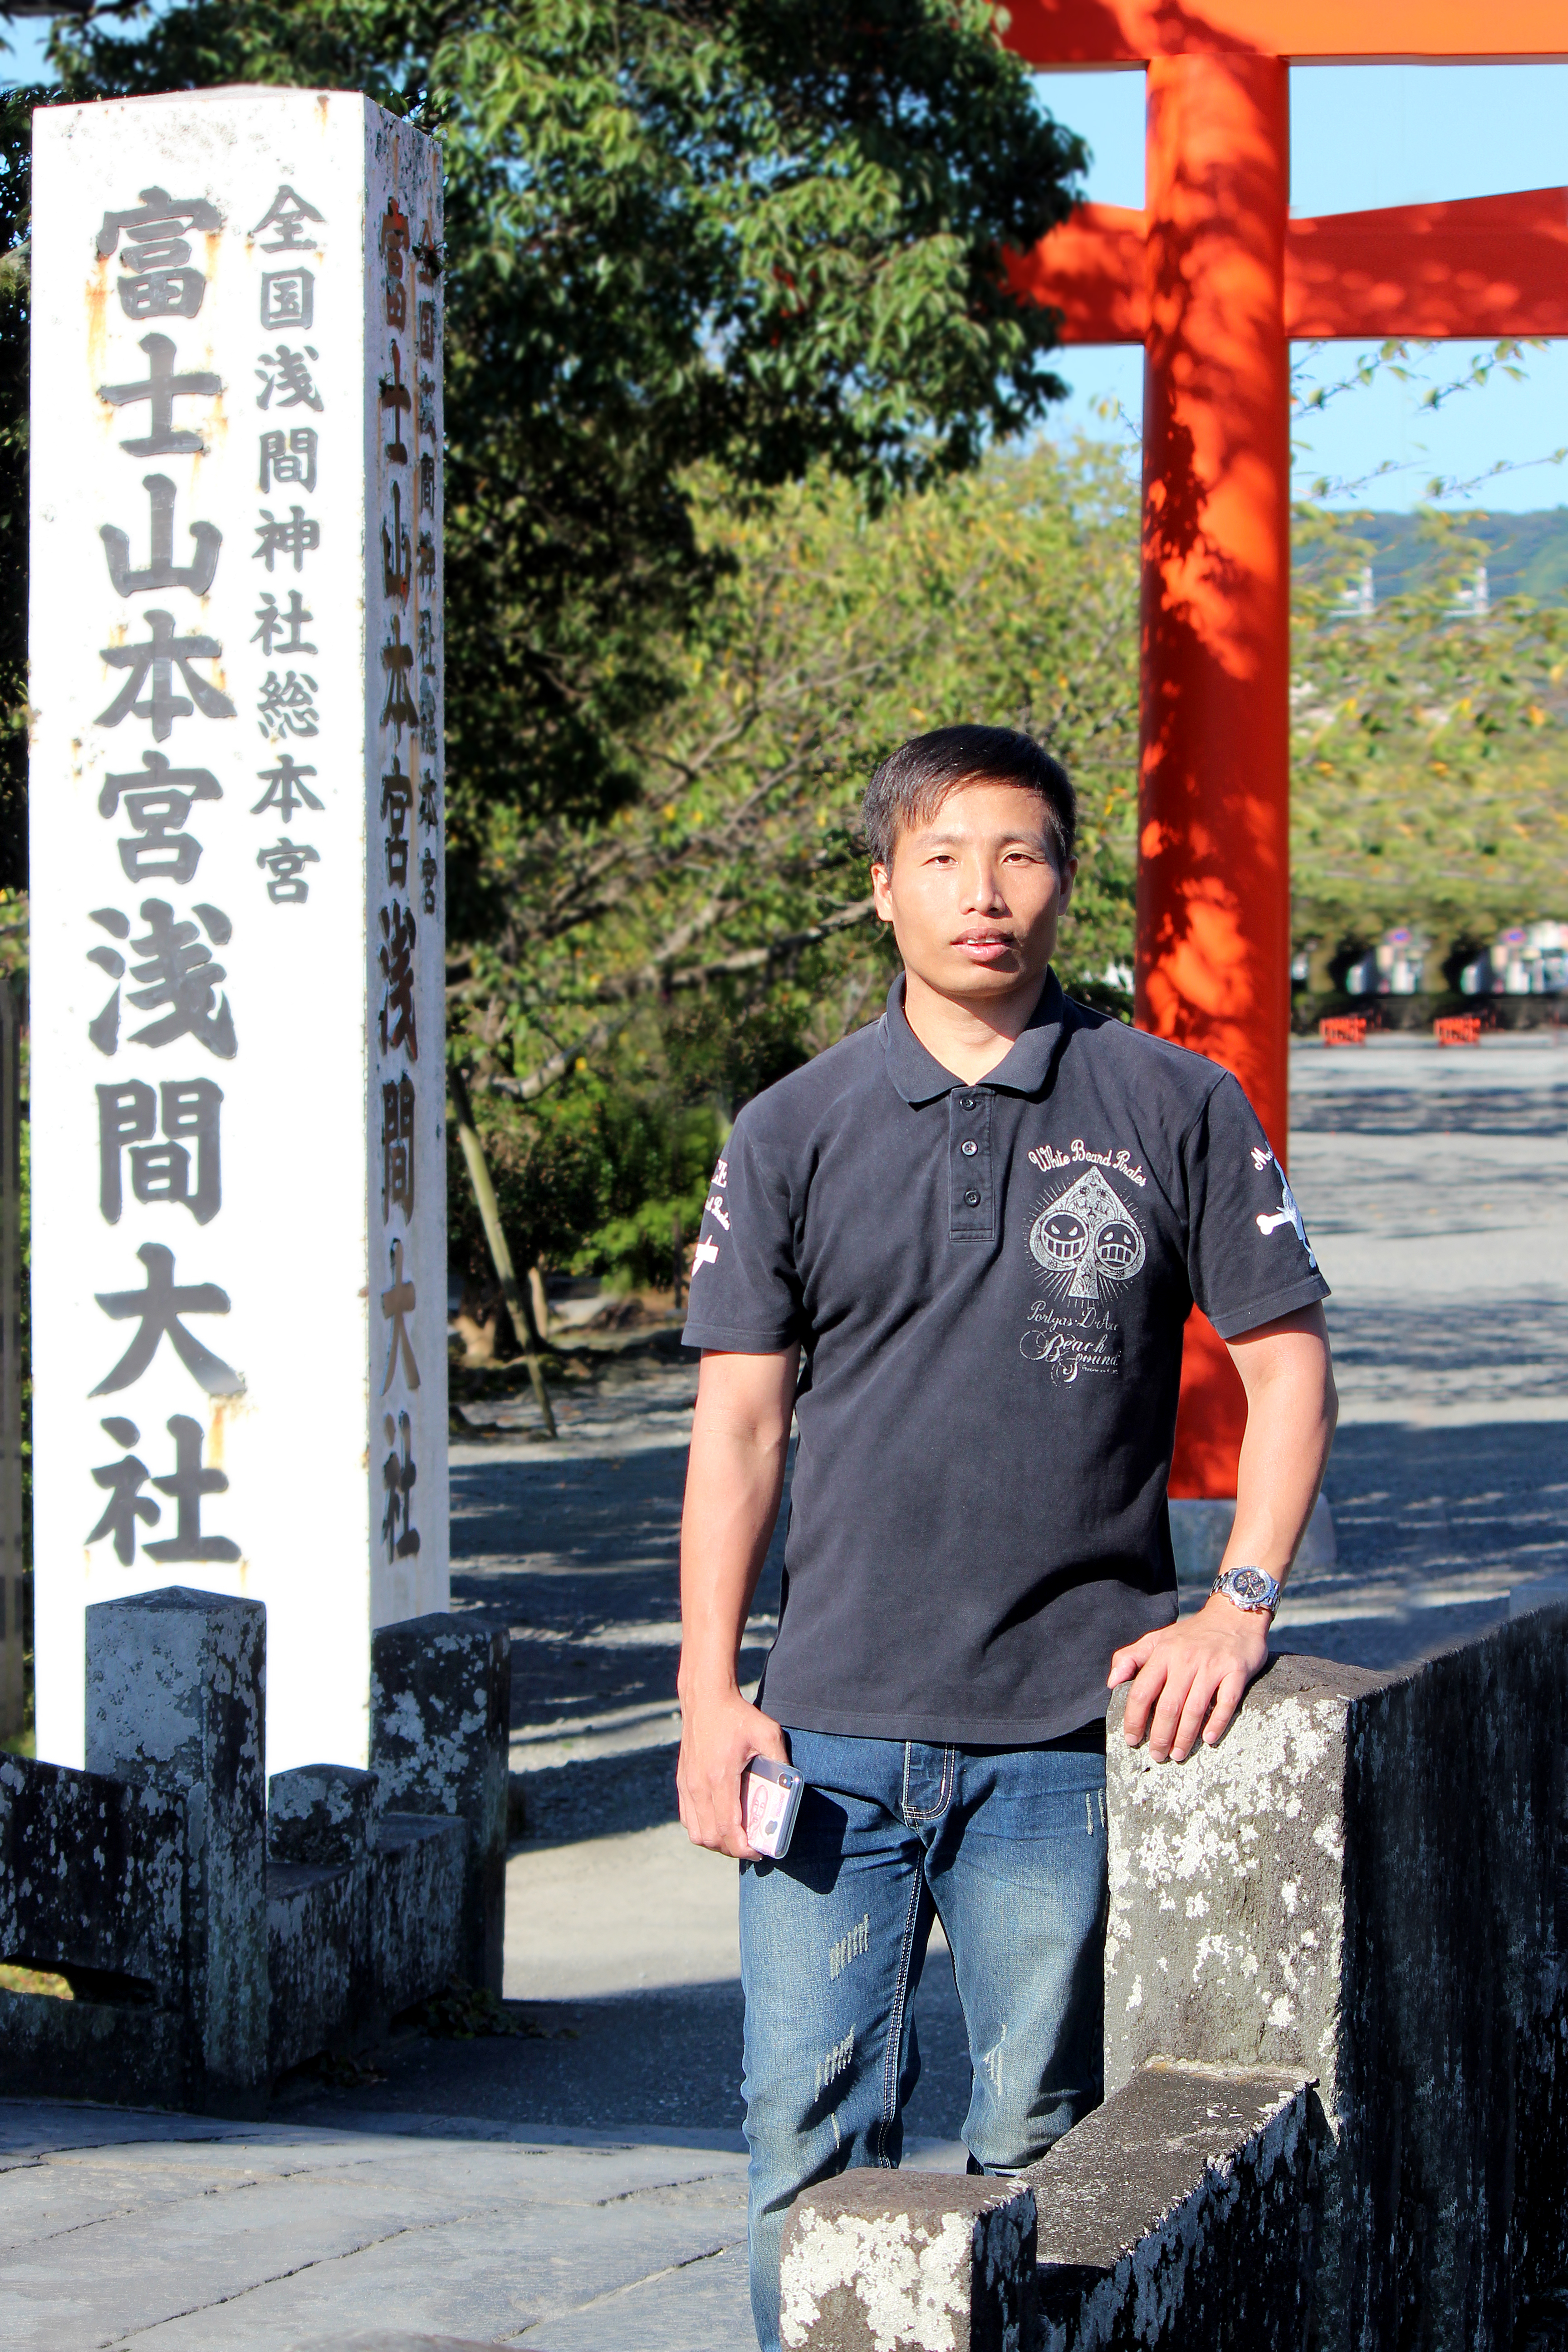
man, standing, temple, tourism, photography, jeans, vacation, travel, t shirt